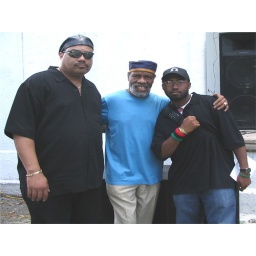
What a shot. The brother in the blue shirt is one of the original members of the Last Poets - Omi Tutu.